Indianapolis Public Library

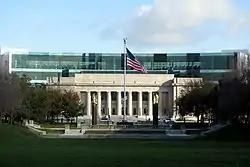
Indianapolis Public Library's Central Library from the American Legion Mall

The Indianapolis Public Library (IndyPL), formerly known as the Indianapolis–Marion County Public Library, is the public library system serving the citizens of Marion County, Indiana, United States and its largest city, Indianapolis. The library was founded in 1873 and has grown to include its flagship Central Library and 24 branch libraries located throughout the county. In 2021, the public library system circulated 7.1 million items and hosted more than 2,500 programs for its 282,000 cardholders.